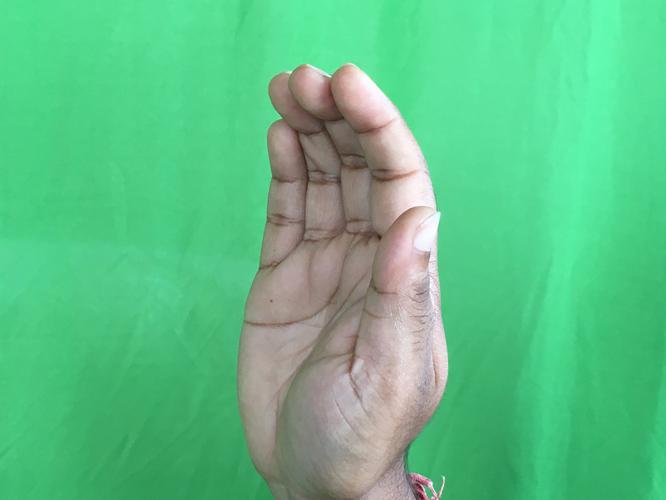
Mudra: Sarpasirsha
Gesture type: single_hand